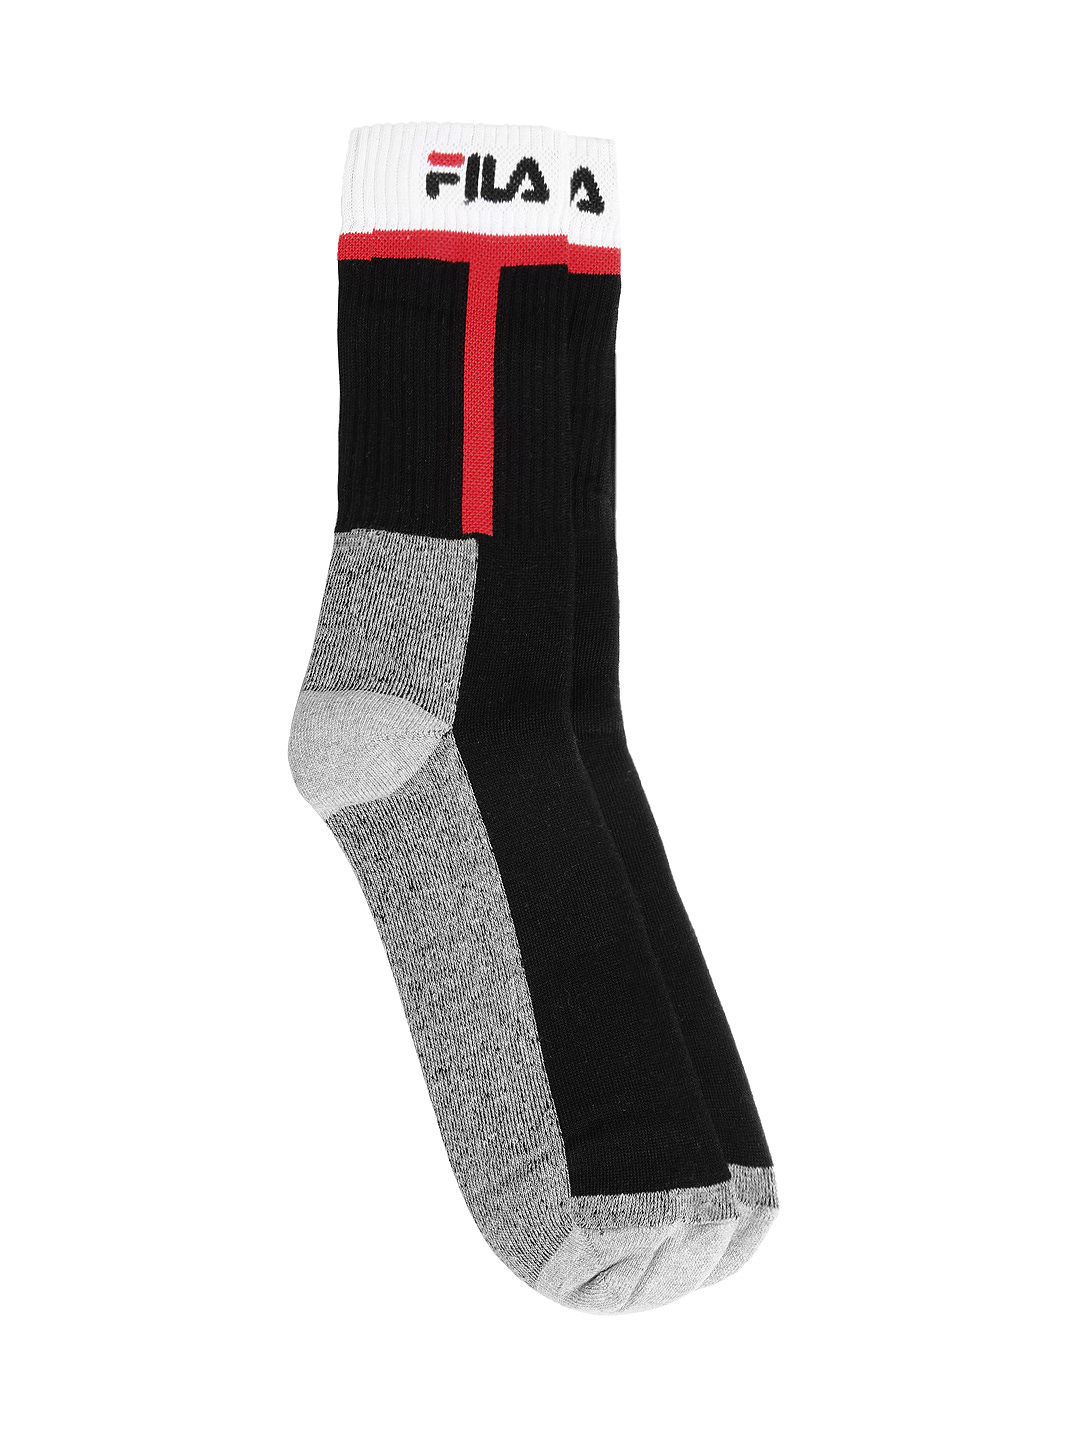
Fila Men Black And Grey Socks
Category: Accessories / Socks / Socks
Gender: Men
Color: Black
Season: Fall 2012
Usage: Sports